Madhavi (Silappatikaram)

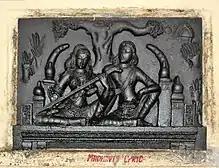
Madhavi with Kovalan

Madhavi is a central character in the "Silapathikaram", one of the epics in Tamil literature. Silapathikaram is the first Kappiyam (epic) among the five in Tamil literature. Madhavi was born in a lineage of courtesans, and was an accomplished classical bharatha natya dancer.